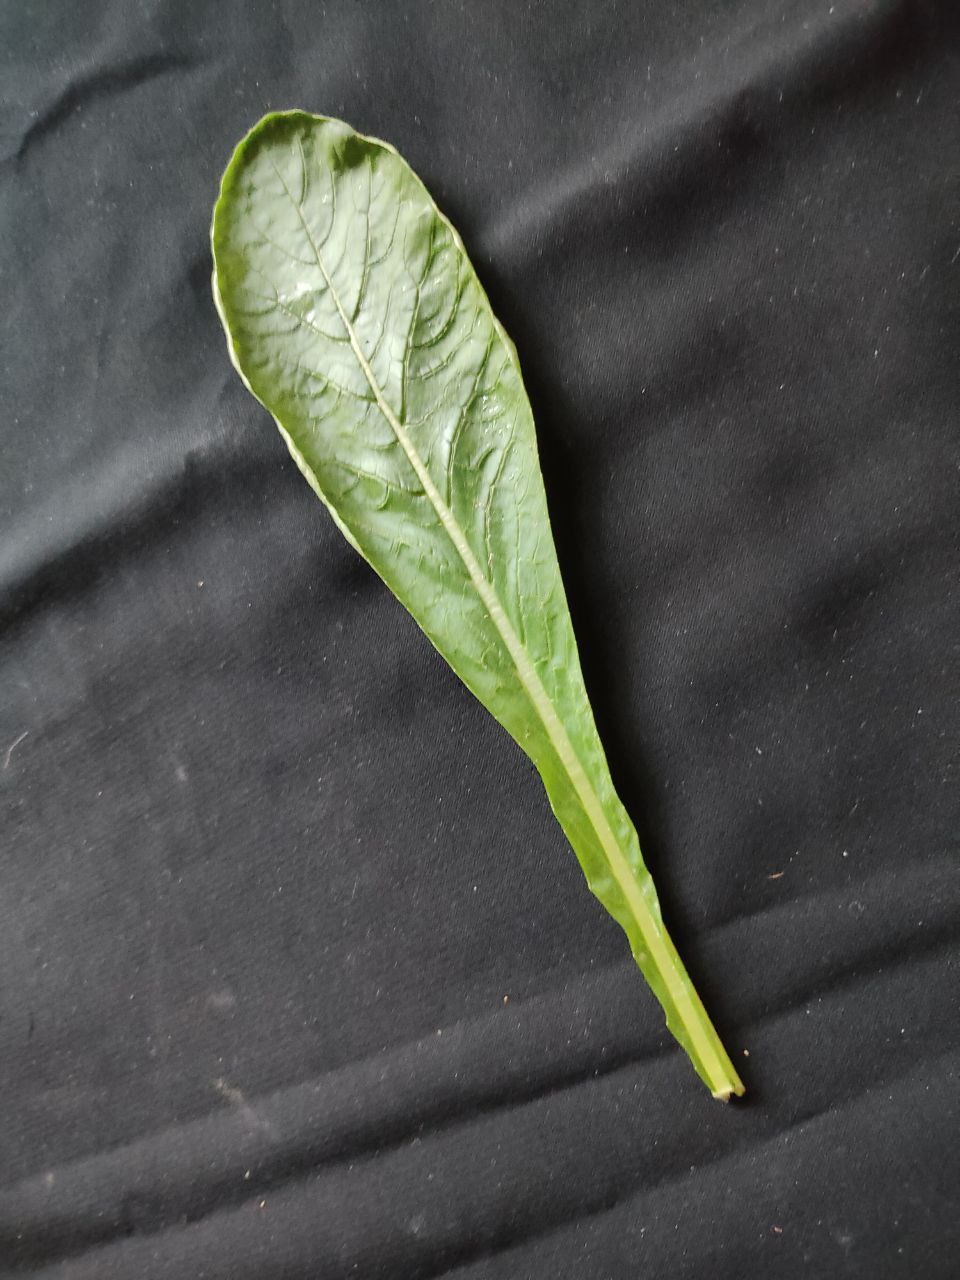
Label: Fresh leaf